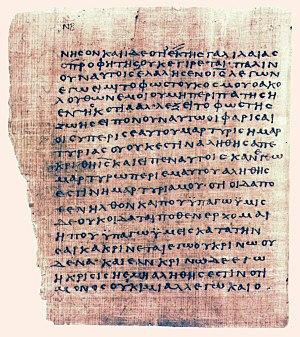
Le Papyrus 66, également appelé codex saint Jean, est un codex presque complet de l'Évangile selon Jean. Il fait partie de la collection des Papyri Bodmer.
Les Papyri Bodmer sont un ensemble de vingt-deux papyri découverts en Égypte en 1952.
Vim Karénine est un écrivain et poète américain et français.
L’Évangile selon Jean est le dernier des quatre Évangiles canoniques du Nouveau Testament. La tradition chrétienne l'a attribué à l'un des disciples de Jésus, l'apôtre Jean, fils de Zébédée.